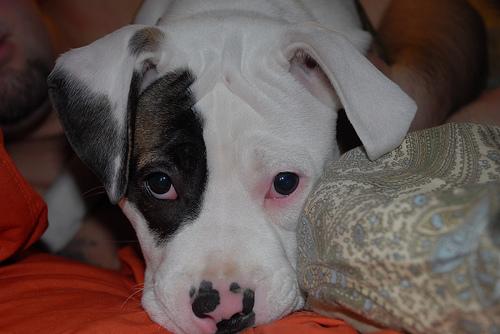
Breed: american bulldog